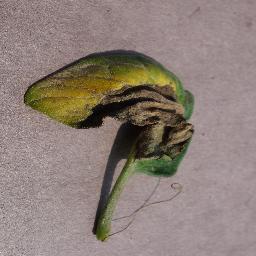
Label: Tomato___Late_blight